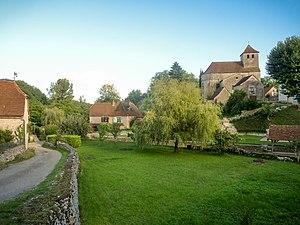
Sabadel-Lauzès
Sabadel-Lauzès est une commune française, située dans le département du Lot en région Occitanie.